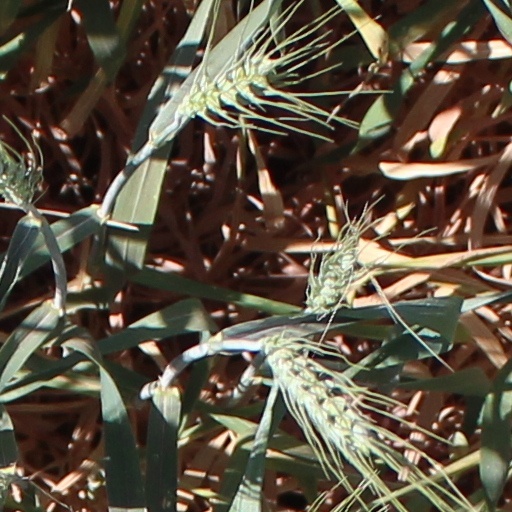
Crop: wheat